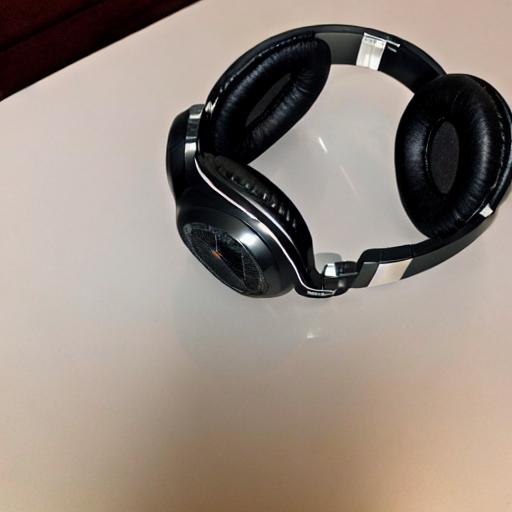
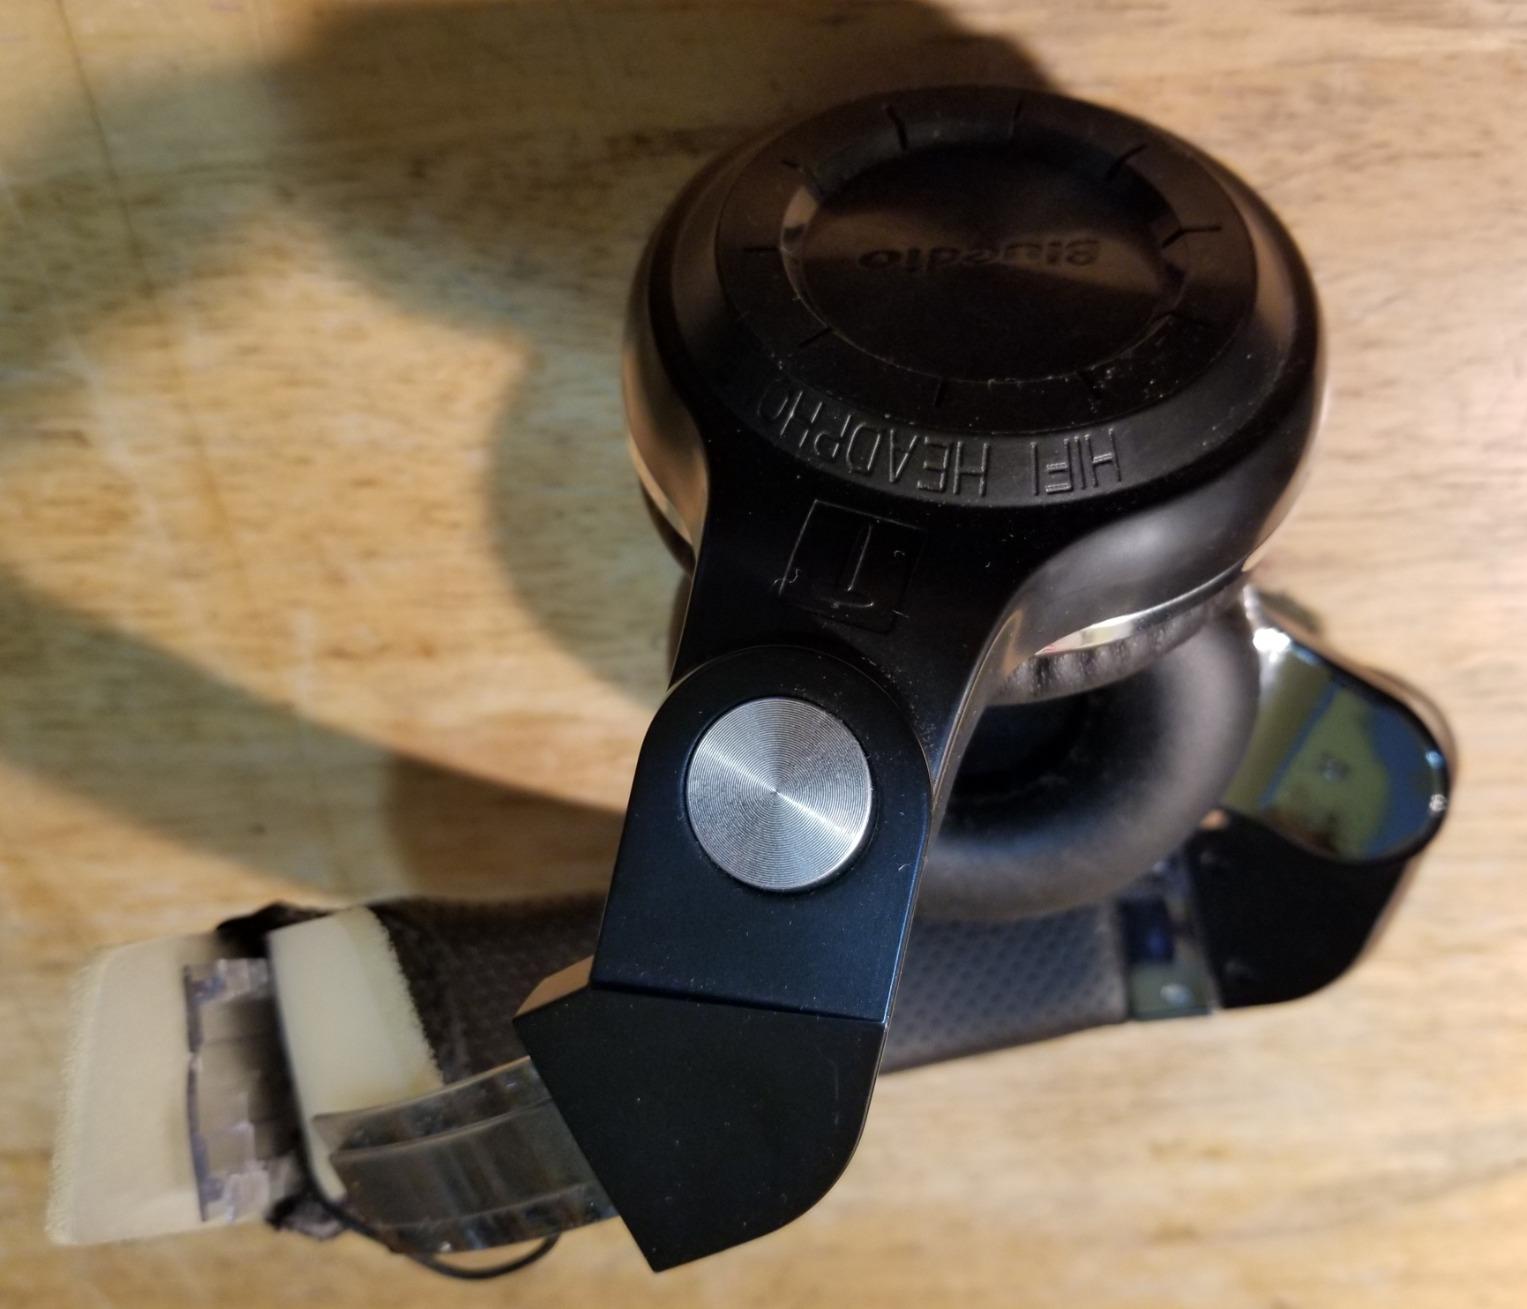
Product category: headphones
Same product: no